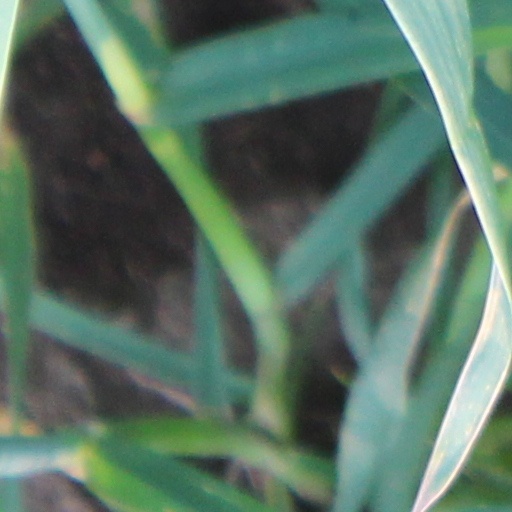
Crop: wheat